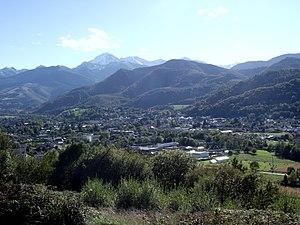
Bagnères-de-Bigorre — Hautes-Pyrénées.